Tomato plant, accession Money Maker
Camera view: vertical (180 deg); turntable rotation: 120 degrees
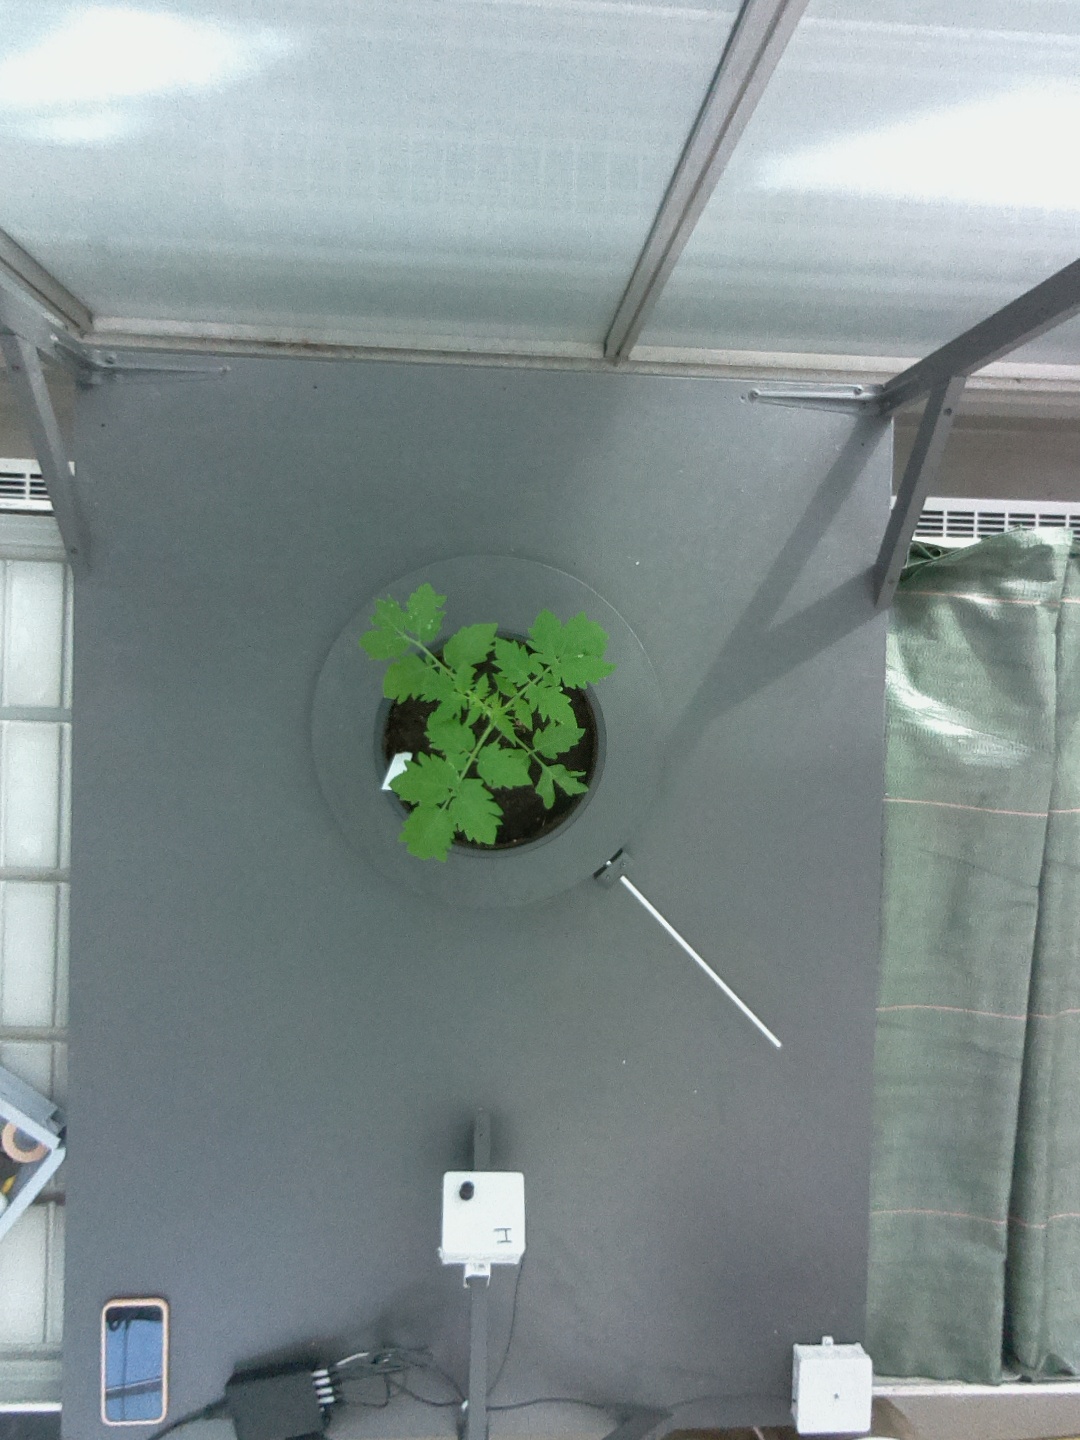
BBCH growth stage 13: 6 of true leaves visible